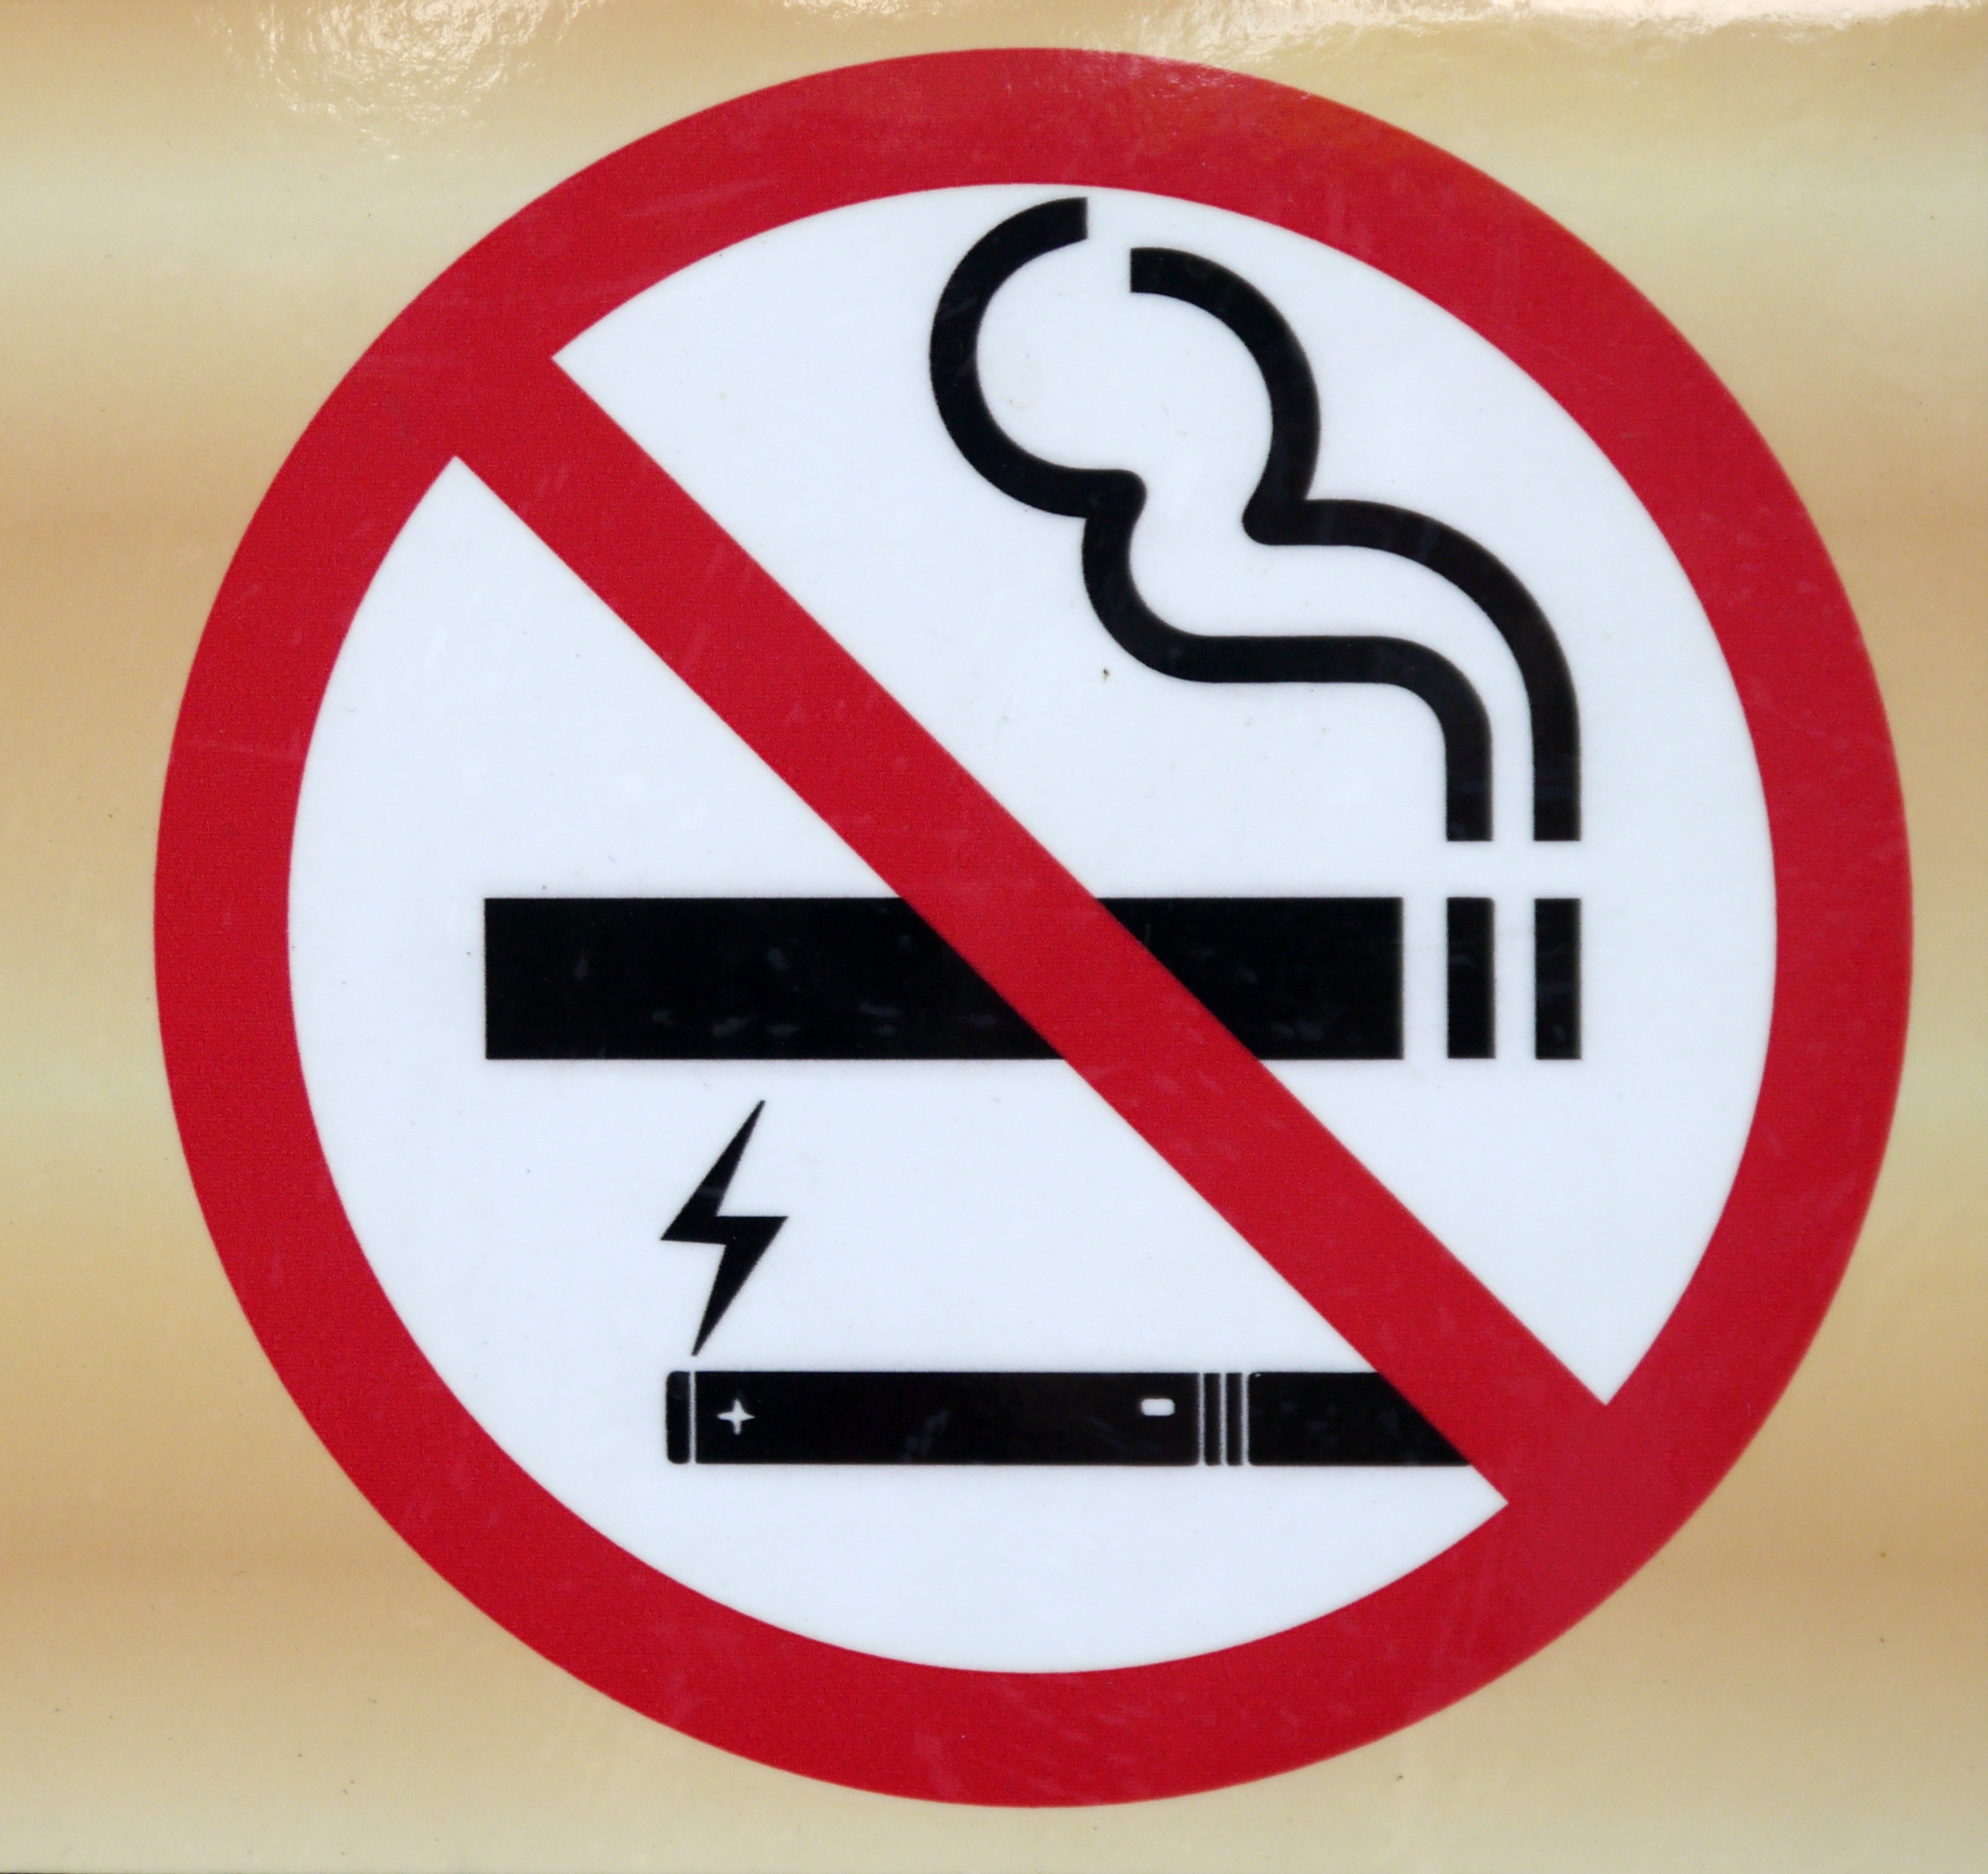
number, smoking, sign, red, symbol, signage, health, cigarette, circle, brand, font, logo, prohibited, forbidden, public, danger, stop, warning, cigar, law, trademark, notice, shape, addiction, tobacco, cancer, prohibit, traffic sign, no smoking, restrict, prohibition, nicotine, e cigarette, abstain, vehicle registration plate, house numbering